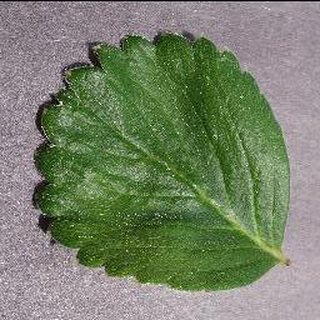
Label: healthy_strawberry